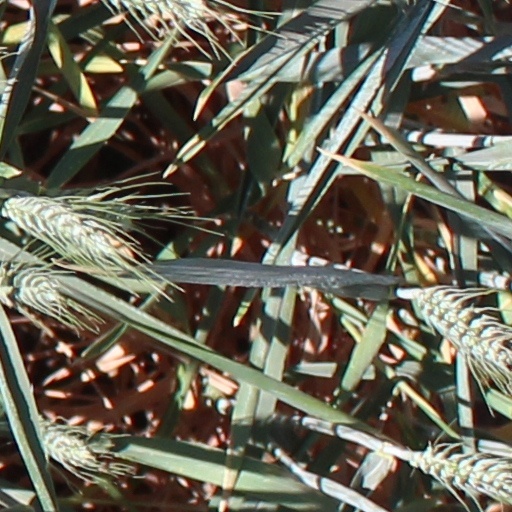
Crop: wheat